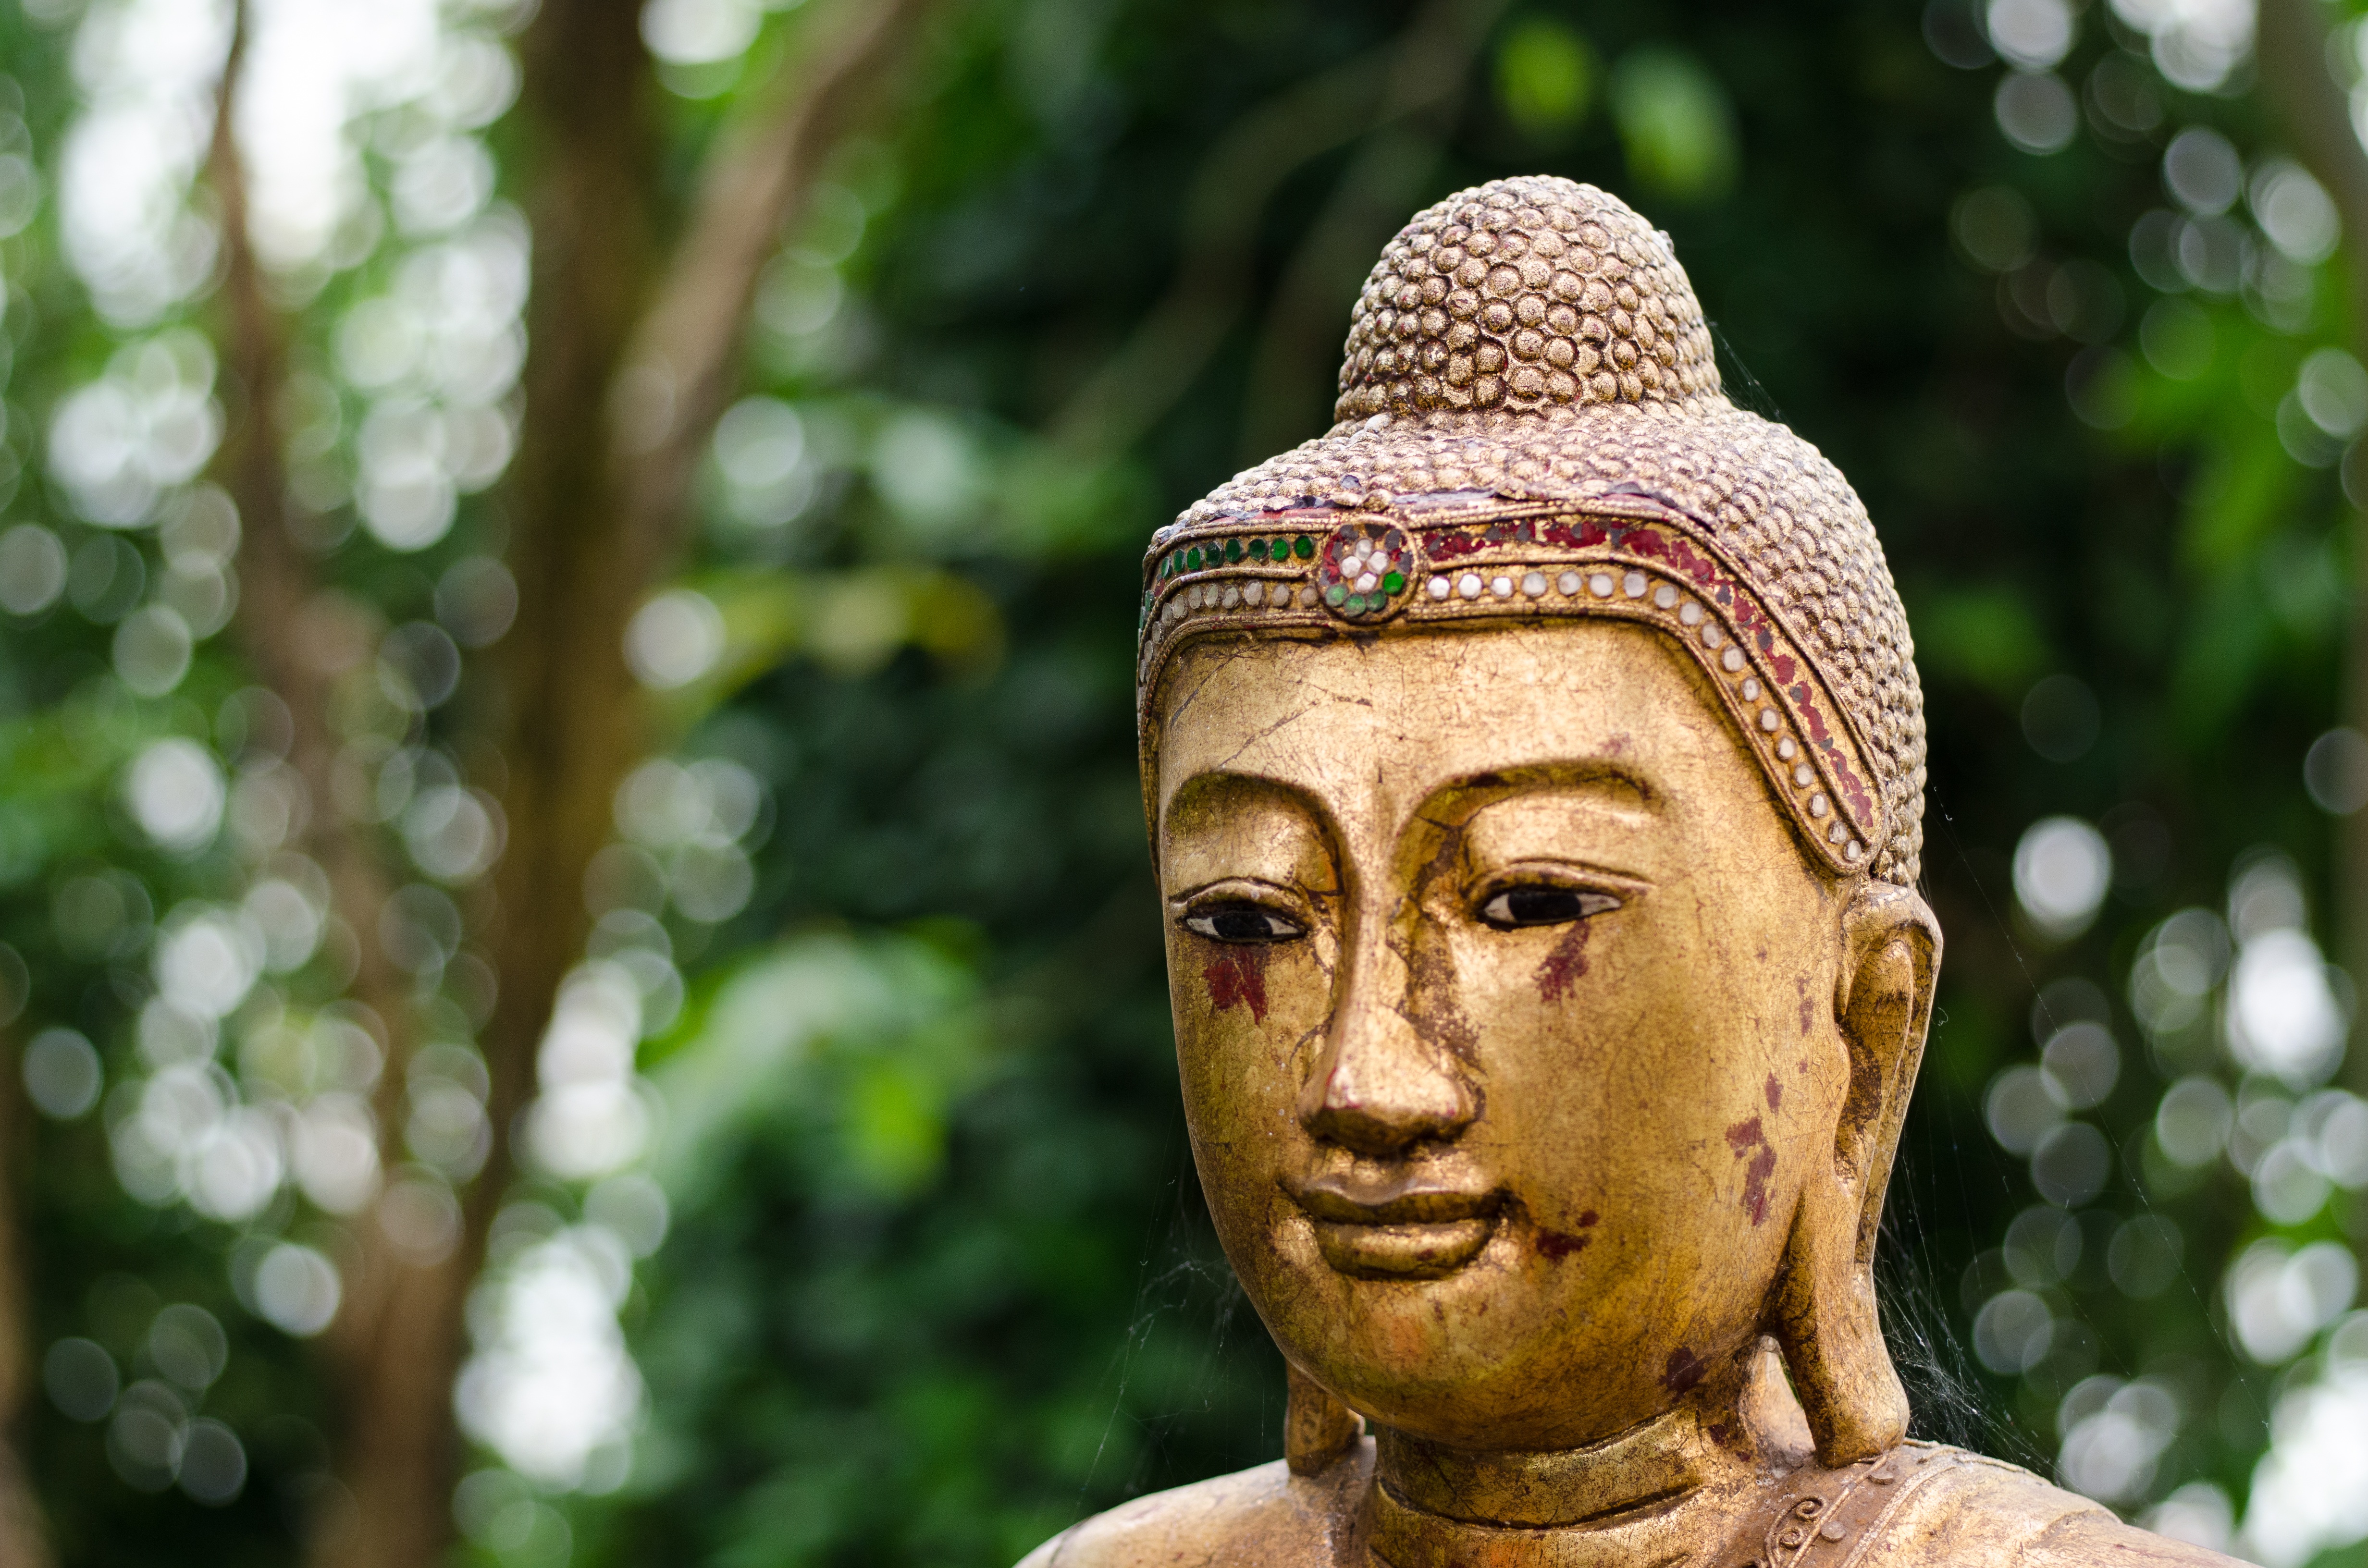
people, flower, monument, travel, statue, green, golden, jungle, peace, buddhism, religion, asia, ancient, zen, thailand, spiritual, tribe, face, sculpture, art, temple, head, buddha, worship, carving, oriental, god, gautama buddha, ancient history